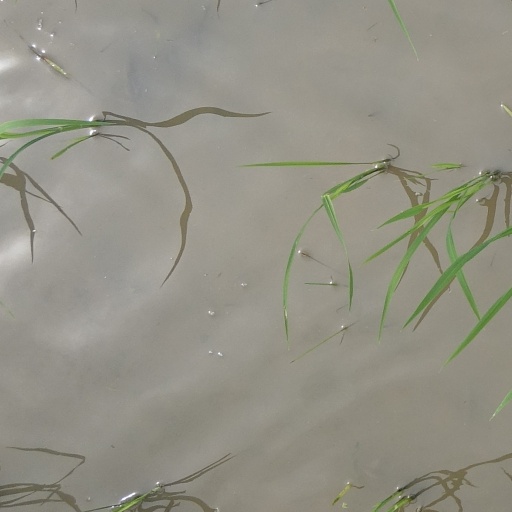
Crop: rice